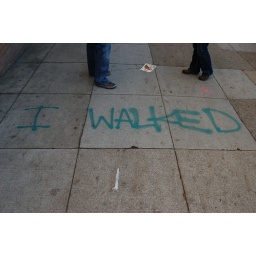
on the walk to blue bottle coffee in hayes valley.